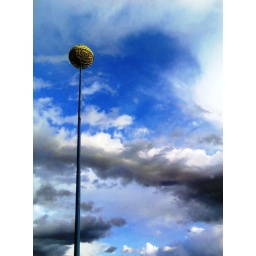
ball in the sky